Fatima Farheen Mirza

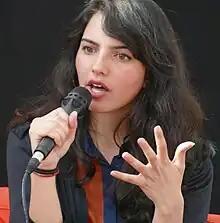
Mirza in 2019

Fatima Farheen Mirza Ahmed (née Mirza; born April 10, 1991) is an American novelist best known for her novel "A Place for Us" (2018), which was a New York Times Best Seller. She was also honored by the National Book Award Foundation as a "5 Under 35" Honoree in 2020.